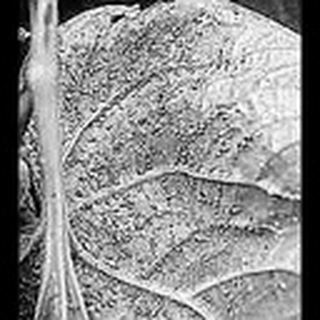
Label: cotton_aphids